Free love

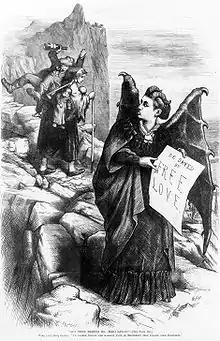
Cartoon by Thomas Nast portraying Victoria Woodhull as an advocate of free love

"Free love" began to coalesce into a movement in the mid- to late 19th century. The term was coined by the Christian socialist writer John Humphrey Noyes, although he preferred to use the term 'complex marriage'. Noyes founded the Oneida Community in 1848, a utopian community that "[rejected] conventional marriage both as a form of legalism from which Christians should be free and as a selfish institution in which men exerted rights of ownership over women". He found scriptural justification: "In the resurrection they neither marry nor are given in marriage, but are like the angels in heaven" (Matt. 22:30). Noyes also supported eugenics; and only certain people (including Noyes himself) were allowed to become parents. Starting in 1837, Theophilus Gates, a precursor to Noyes, founded a short-lived free-love sect known as the "Battle Axes" near Pottstown, Pennsylvania. Another movement was established in Berlin Heights, Ohio.